Wurstelprater

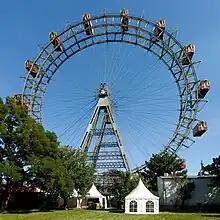
The Riesenrad

In 1895, the amusement complex "" ("Venice in Vienna") was established. Two years later, in 1897, the Wiener Riesenrad, one of the city's most iconic landmarks, was constructed at its center, along with a roller coaster, an autodrome, and numerous circus attractions. Over time, the Prater evolved into a major center of culture and entertainment. For children, several puppet theaters were set up in simple wooden booths, with "Hanswurst" playing a central role.